Douglas MacArthur

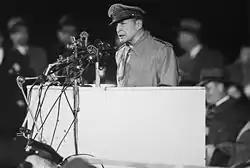
MacArthur, in uniform, speaks from a rostrum with several microphones.

Furthermore, Weinberg had argued that it is probable that Roosevelt, who knew of the "enormous gratuity" MacArthur had accepted from Quezon in 1942, had used his knowledge of this transaction to blackmail MacArthur into not running for president. Finally, despite the best efforts of the conservative Republicans to put MacArthur's name on the ballot, on 4 April 1944, Governor Dewey won such a convincing victory in the Wisconsin primary (regarded as a significant victory given that the Midwest was a stronghold of the conservative Republicans opposed to Dewey) as to ensure that he would win the Republican nomination to be the GOP's candidate for president in 1944.